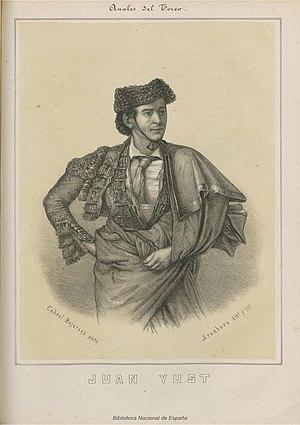
Juan Yust, né à Séville en 1807, mort à Madrid le 5 septembre 1842, est un matador espagnol.